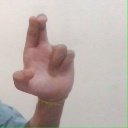
अक्षर: आ